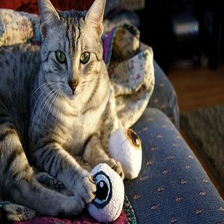
Species: cat
Breed: Egyptian Mau